Sunwest Aviation

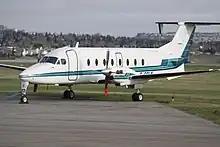
A Beechcraft 1900 at Calgary International Airport

Sunwest Aviation is an aircraft charter operator and fixed-base operator (FBO) based at the Calgary International Airport in Calgary, Alberta, Canada.